Old Courthouse, Ruthin

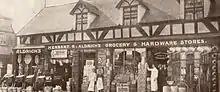
The Old Courthouse around 1895: "Aldrich's Grocery and Hardware Stores".

The current building was built to replace an earlier structure, owned by the de Grey family, was notable for being the first building to be attacked at the outset of Owain Glyndŵr's revolt on 6 September 1400. The new building was completed in 1421. Visible within are fine old roof timbers, and on the north-west outside corner is the stump of a gallows beam. It served as the courthouse until 1663 when a new town hall was built on the square.